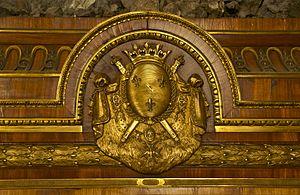
Détail d'un bronze d'ornement du ""Cabinet de Minéralogie"" (par Georg Haupt, ébéniste suédois) offert par Gustave III, roi de Suède, à Louis-Joseph de Bourbon, Prince de Condé, en 1774. Il s'agit des Grandes Armes du Prince de Condé.
Le grand maître de France est, sous l'Ancien Régime et la Restauration, un grand officier de la couronne et le chef et surintendant général de la Maison du roi. Avant 1413, le titre Grand maître de France n'existait pas, le titre équivalent était celui de Souverain Maître d'hôtel du roi.